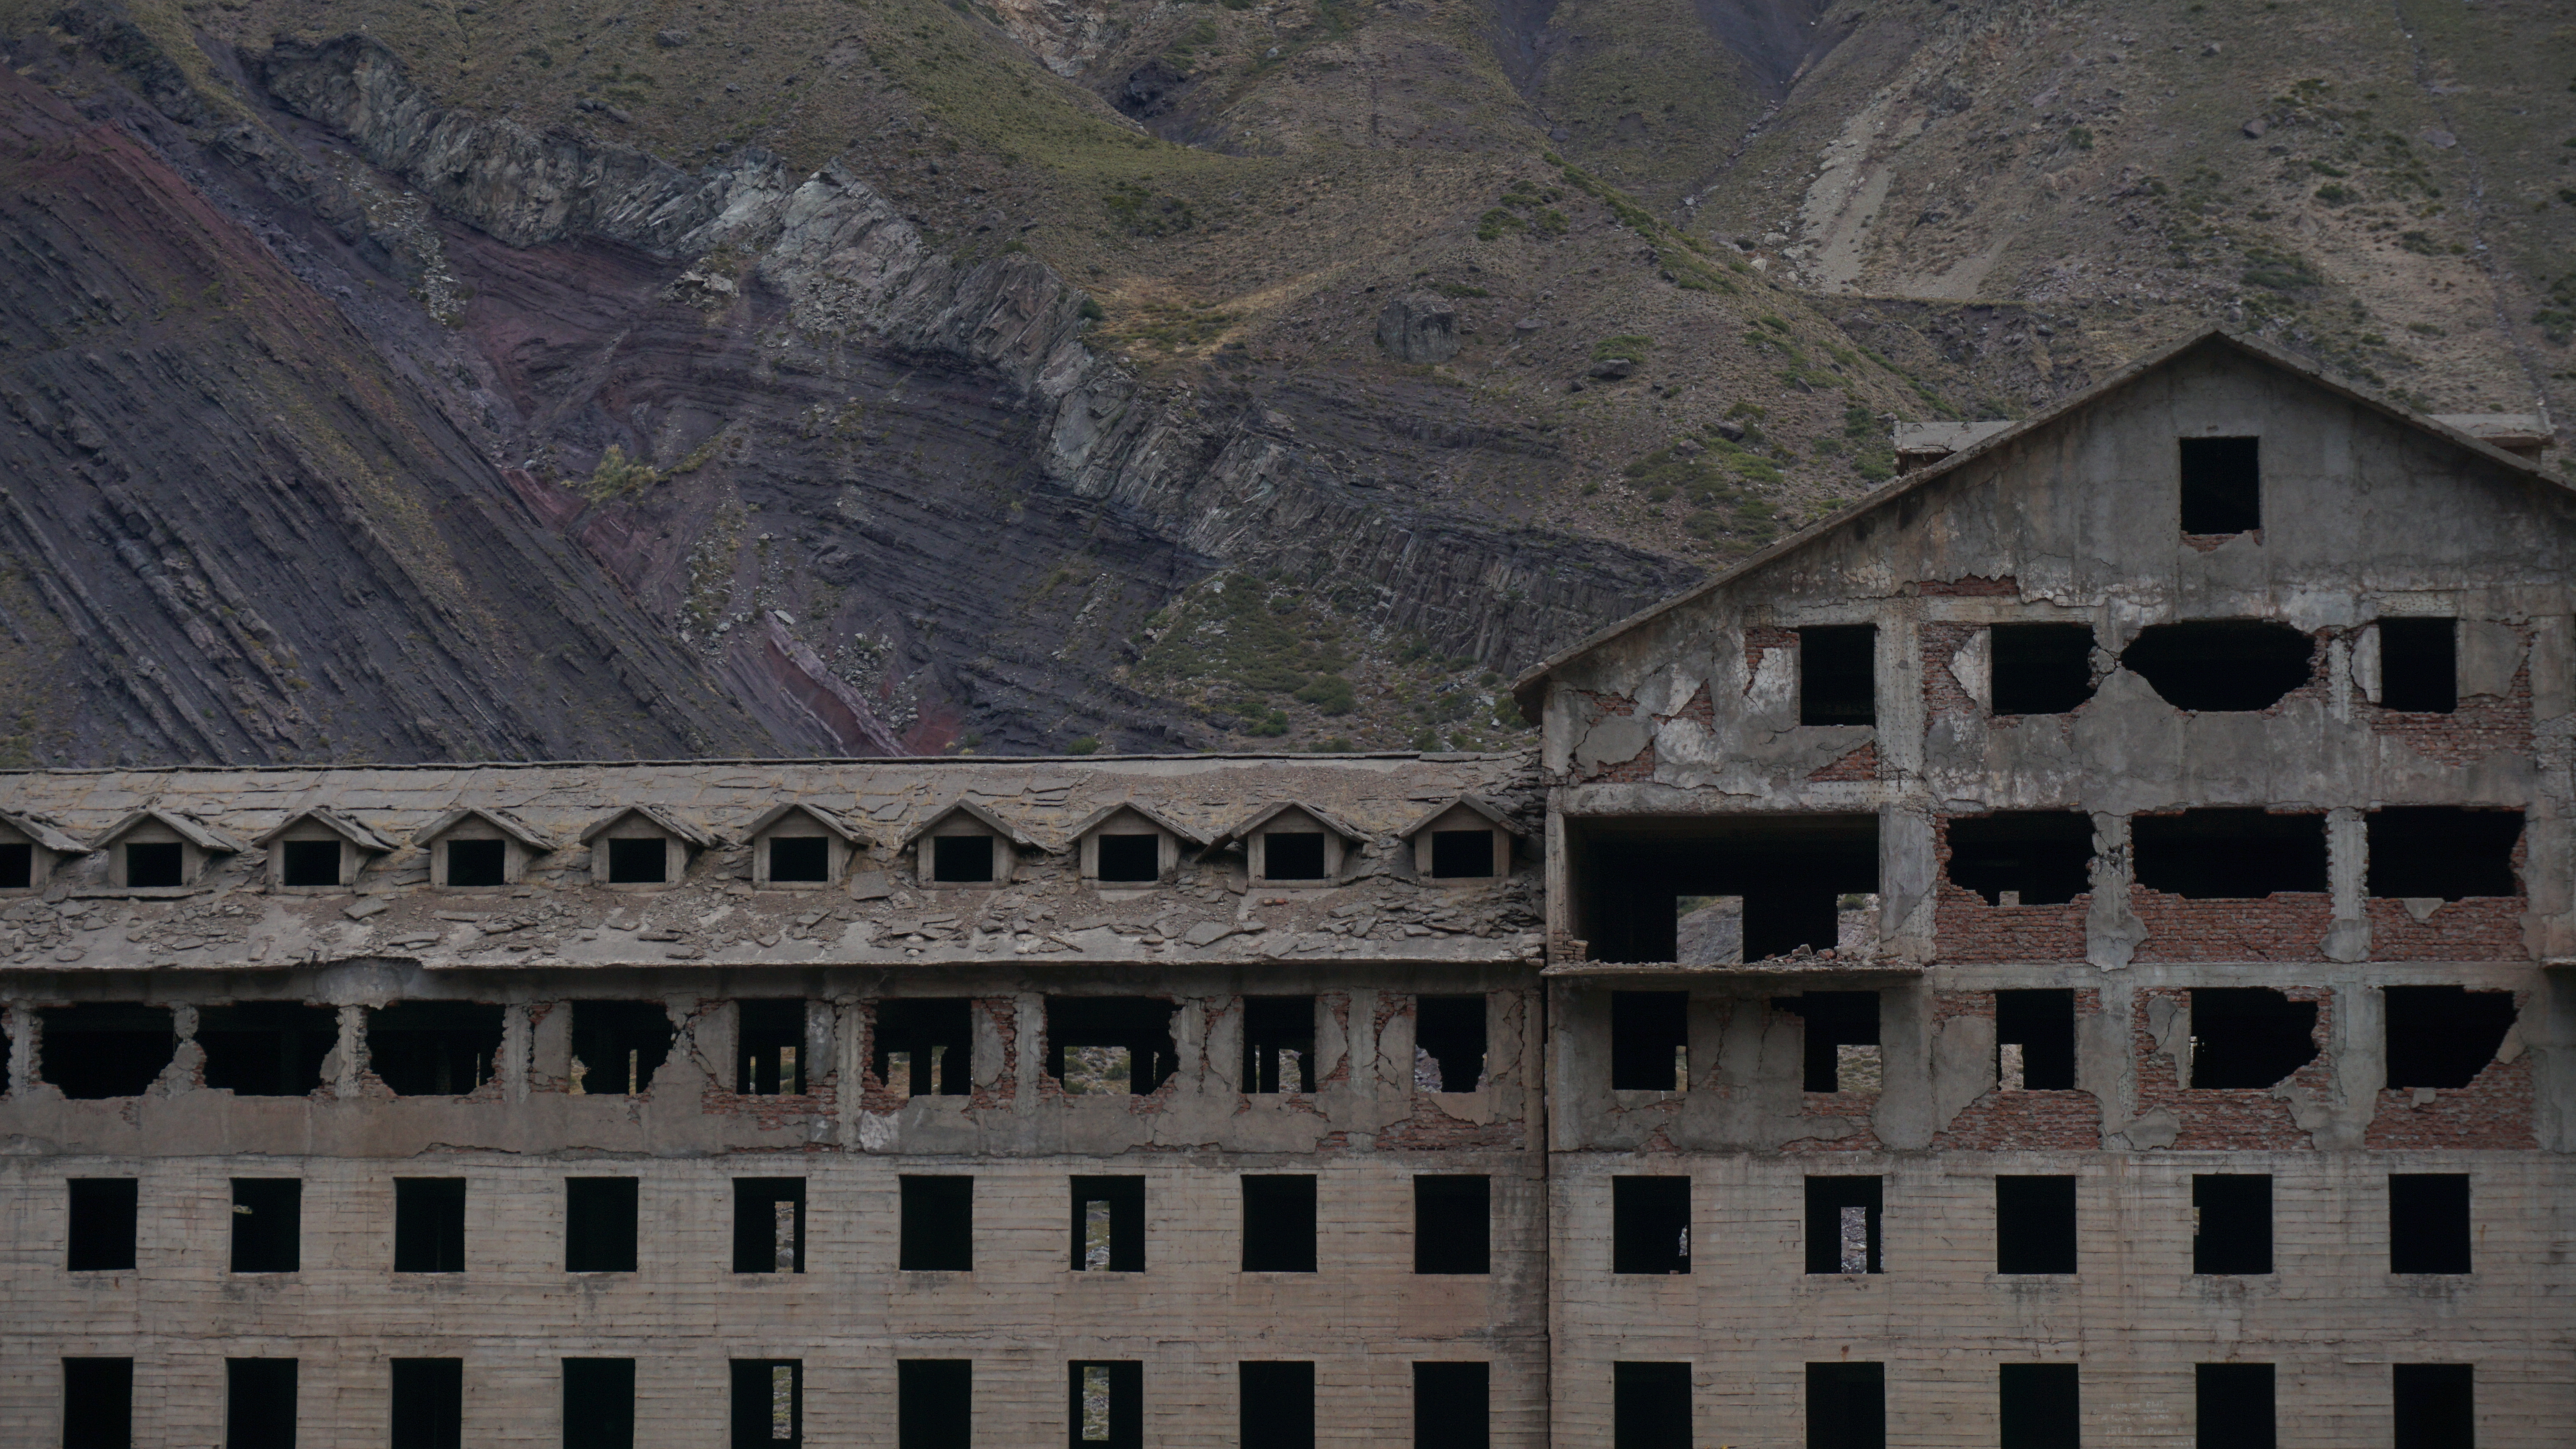
sanatorio, building, architecture, house